Conservatism in the United States

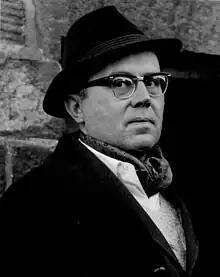
Russell Kirk, whose 1953 book "The Conservative Mind" traced the origins of American conservativism to the philosophy of Edmund Burke and the Anglo-American tradition

In the United States, conservativism is often defined differently from how it is viewed and described in Europe and other regions of the world. Following the American Revolution, Americans rejected the core ideals of European conservatism, including landed nobility, hereditary monarchy, established churches, and powerful armies.